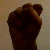
The image shows a hand gesture representing the letter 'S' in Indian Sign Language.